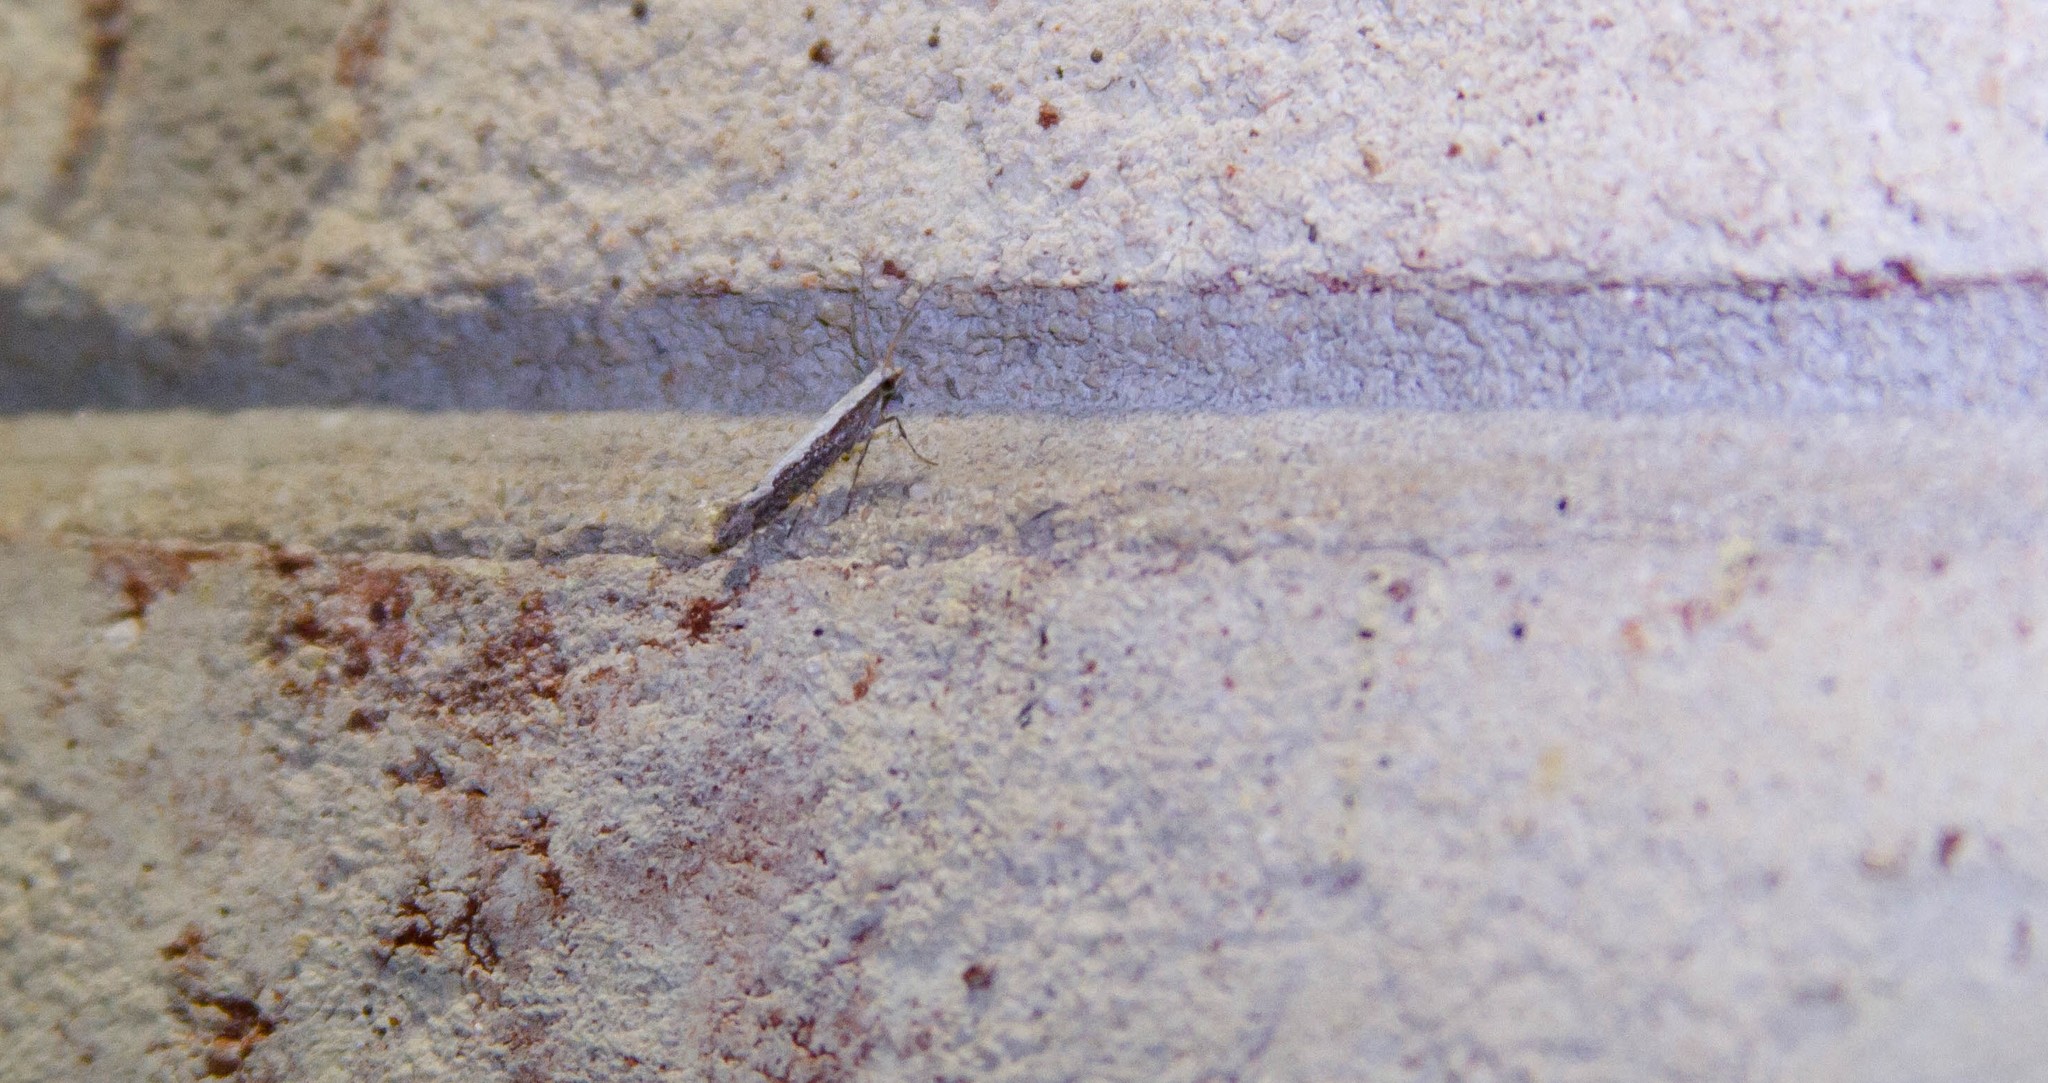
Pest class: diamondback_moth